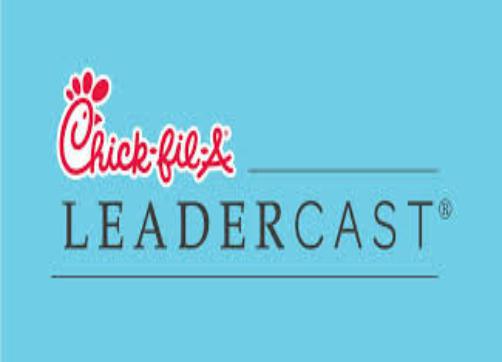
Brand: Chick-fil-A
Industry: Food